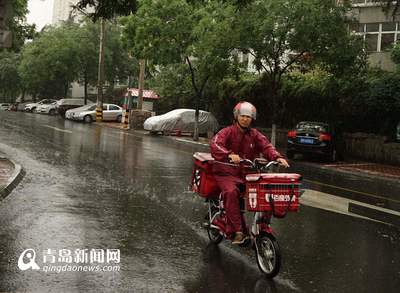
Weather: rain or strom